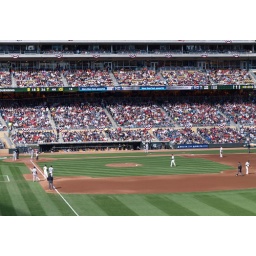
Looking in from the right field foul pole